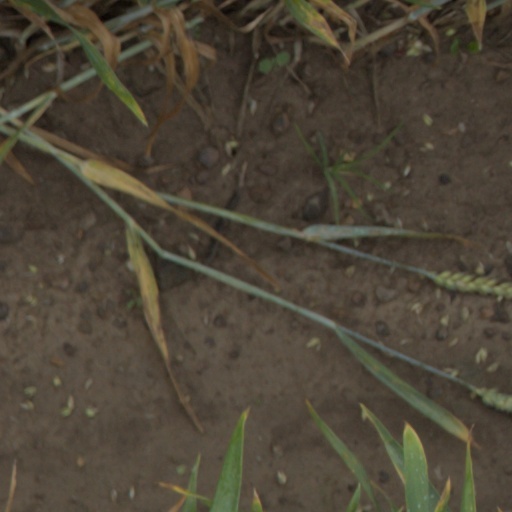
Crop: wheat